Nora Mørk

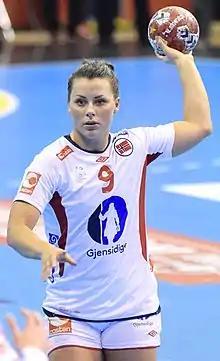
Mørk in 2015

Nora Mørk (born 5 April 1991) is a Norwegian handball player for Team Esbjerg and the Norwegian national team.